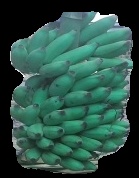
Variety: elakki-bale
Grade: grade2